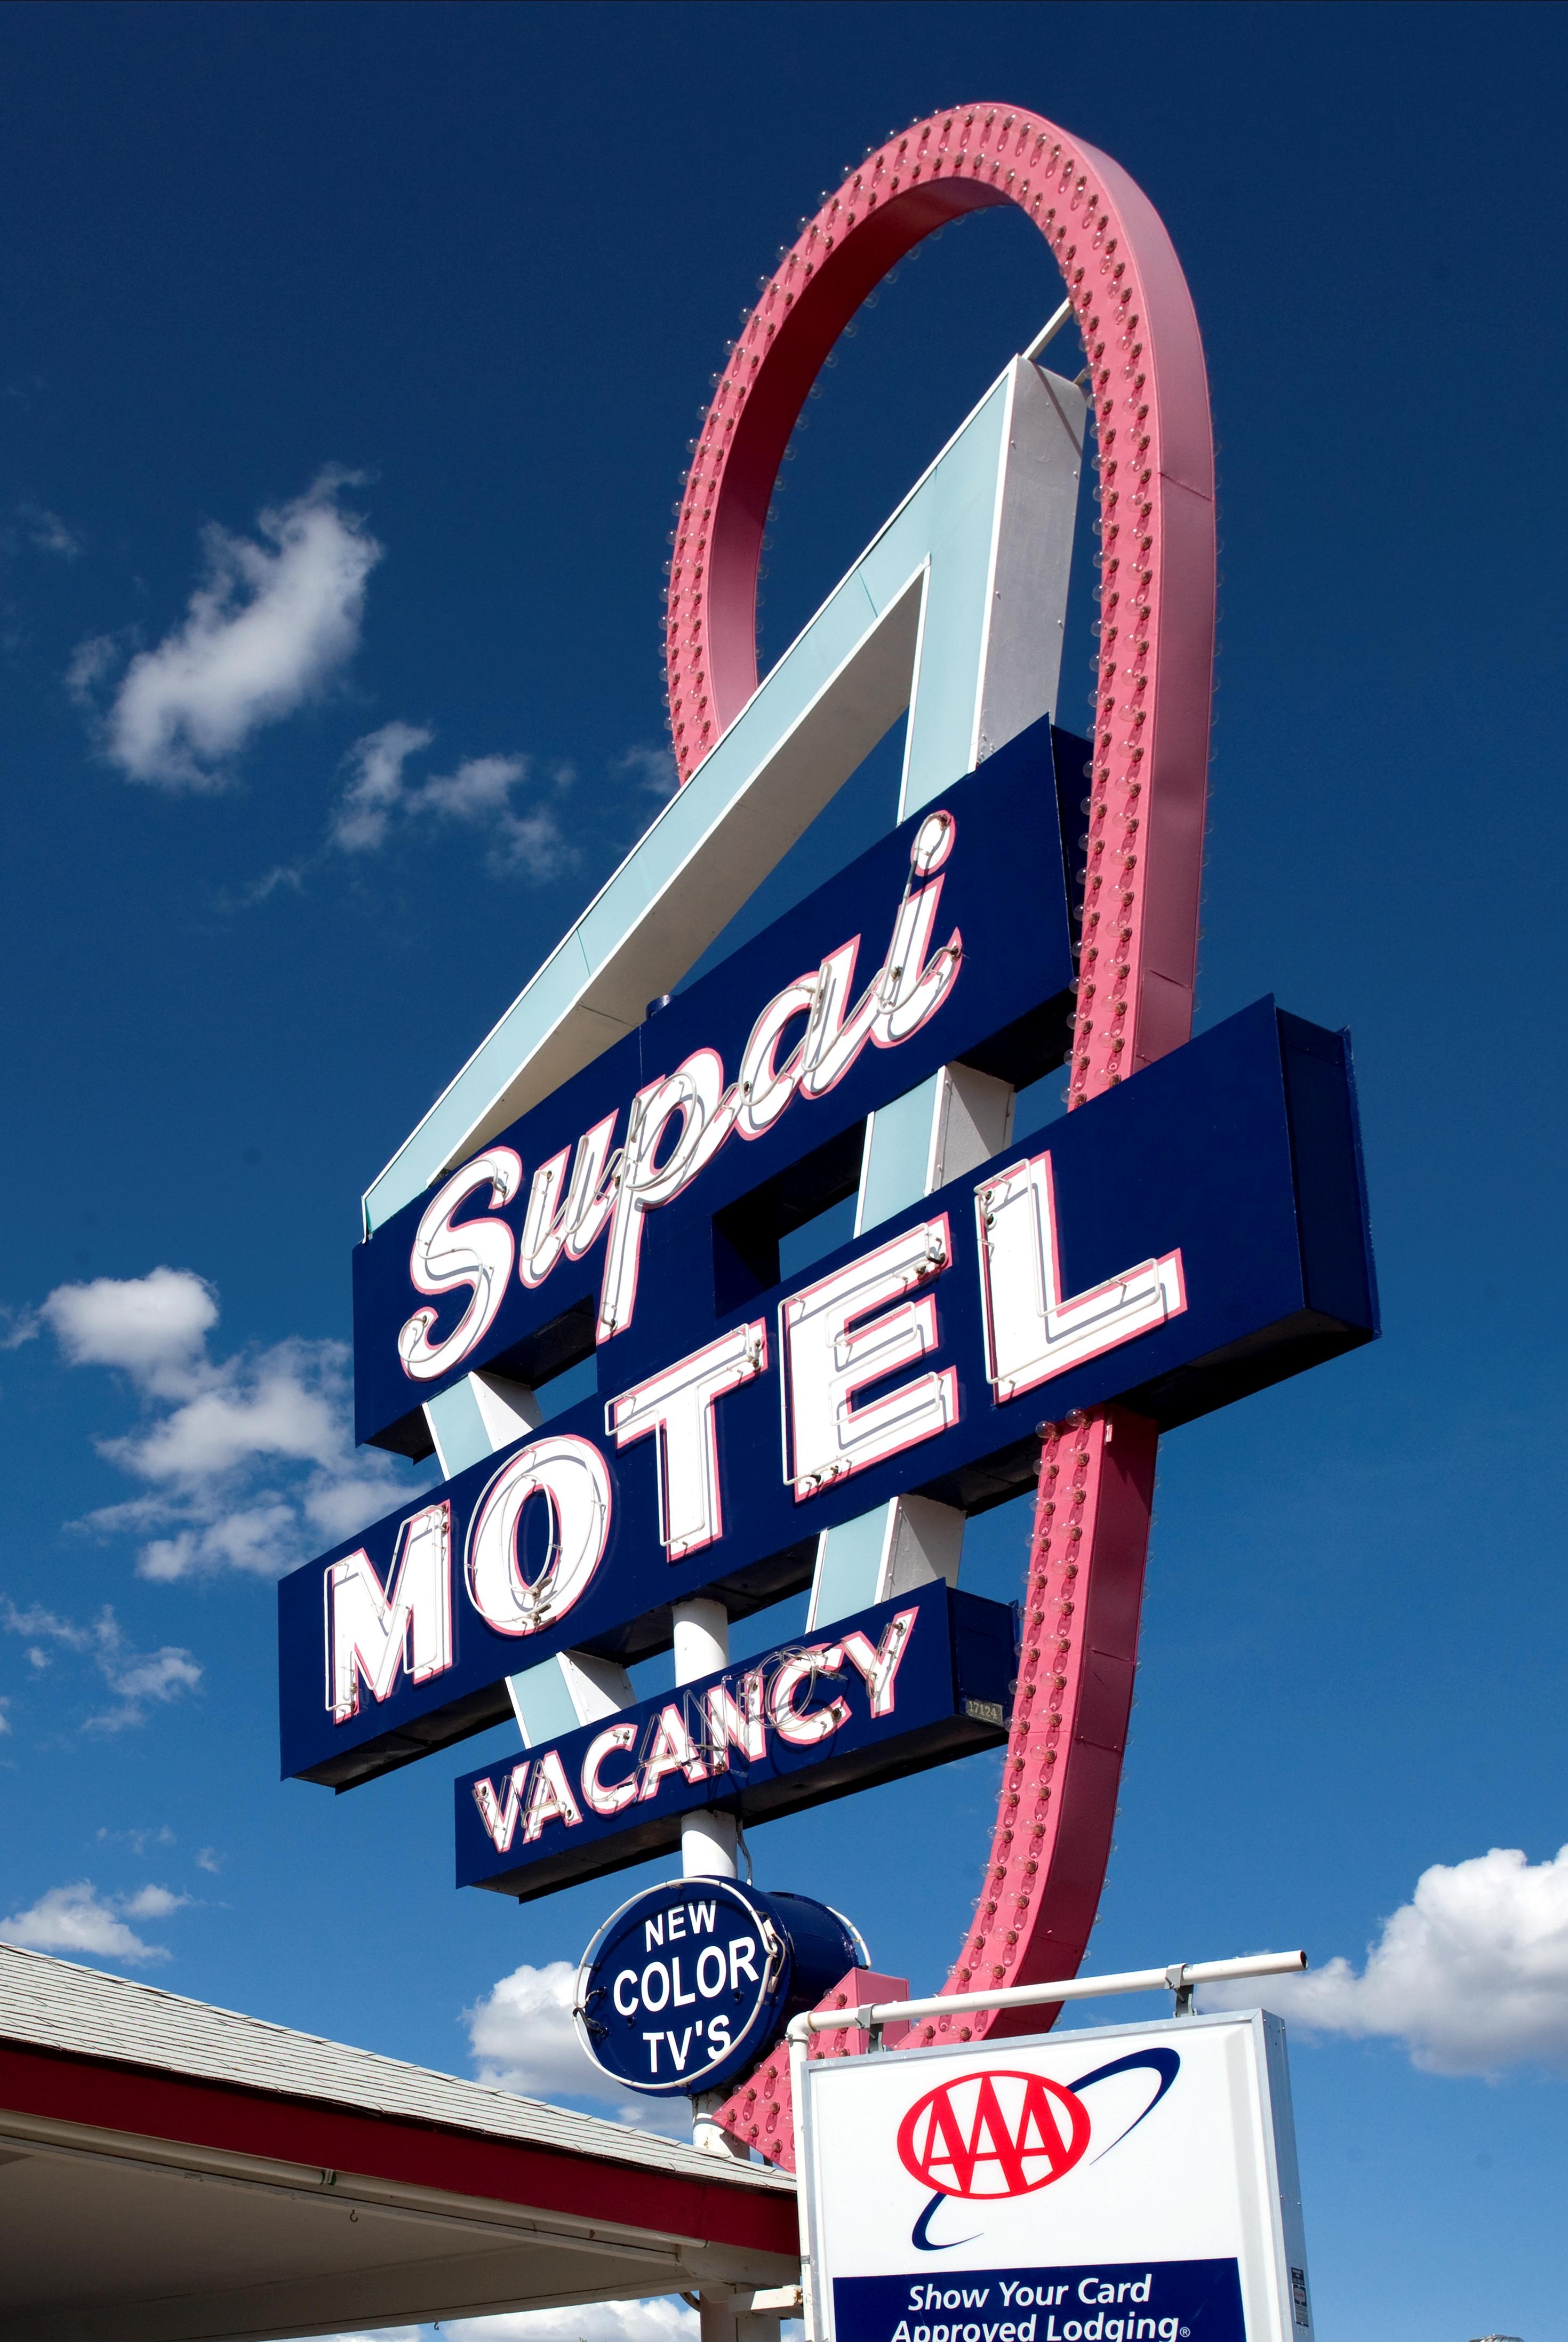
advertising, sign, motel, usa, america, street sign, signage, neon, arizona, neon sign, brand, united states, logo, hotel, advertisement, shield, signs, route66, lettering, north america, traffic sign, advertising sign, carol m highsmith, reklameschild, route 66, supai motel, seligman